Radcliffe Bailey

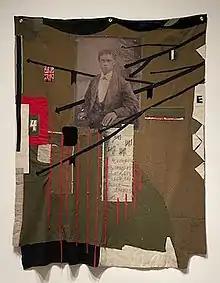
"Untitled" (2009) by Radcliffe Bailey at the National Gallery of Art's showing of "Afro-Atlantic Histories" in Washington, D.C., in 2022

Bailey was trained as a sculptor but experimented with paint and mixed media. He worked within the convergence of painting and sculpture, utilizing items such as vintage photographs of his family, vinyl records, piano keys, and bottlecaps. Thematically, his art explores the intersection of ancestry, race, and cultural memory. In 2003, he adopted a style of art conceptually inspired by Kongo minkisi, which he described as being "medicine cabinet sculptures." As a result, his work has been described as being three-dimensional and layered, incorporating elements of smell and sound. In a 2013 interview, Bailey described his creative process and fascination with the connection between past and present, stating: "The day by day experience of art, even though my work may seem to have this layer of history, it is also a cover for what I’m dealing with on a day to day. It’s very much about today. We were talking about where I go next: I’m still thinking about today and yesterday and what’s coming in front of me tomorrow." He was largely inspired by historical figures, citing individuals such as George Washington Carver and Charleston-based blacksmith Philip Simmons as sources of inspiration.